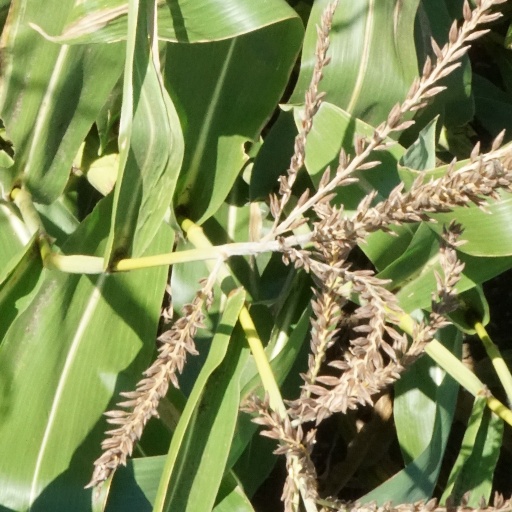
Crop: maize; corn